Shahar Piven

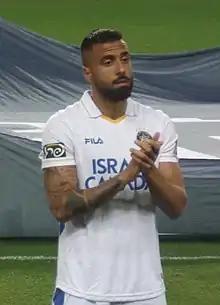
Piven-Bachtiar playing for Maccabi Tel Aviv in 2022

Shahar Piven-Bachtiar (born 21 September 1995) is a Russian born Israeli footballer who plays as a defender for Hapoel Tel Aviv.